Big Brothers Big Sisters of Northern Nevada

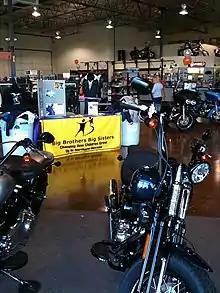
BBBSNN's 2010 coat drive at Reno Harley-Davidson

The BBBSNN donation center "gives residents the opportunity to recycle their clutter and reduce landfill accumulation by donating their used clothing and household items." There are 55 donation bins located throughout the Reno and Sparks area and they can be located via their website.